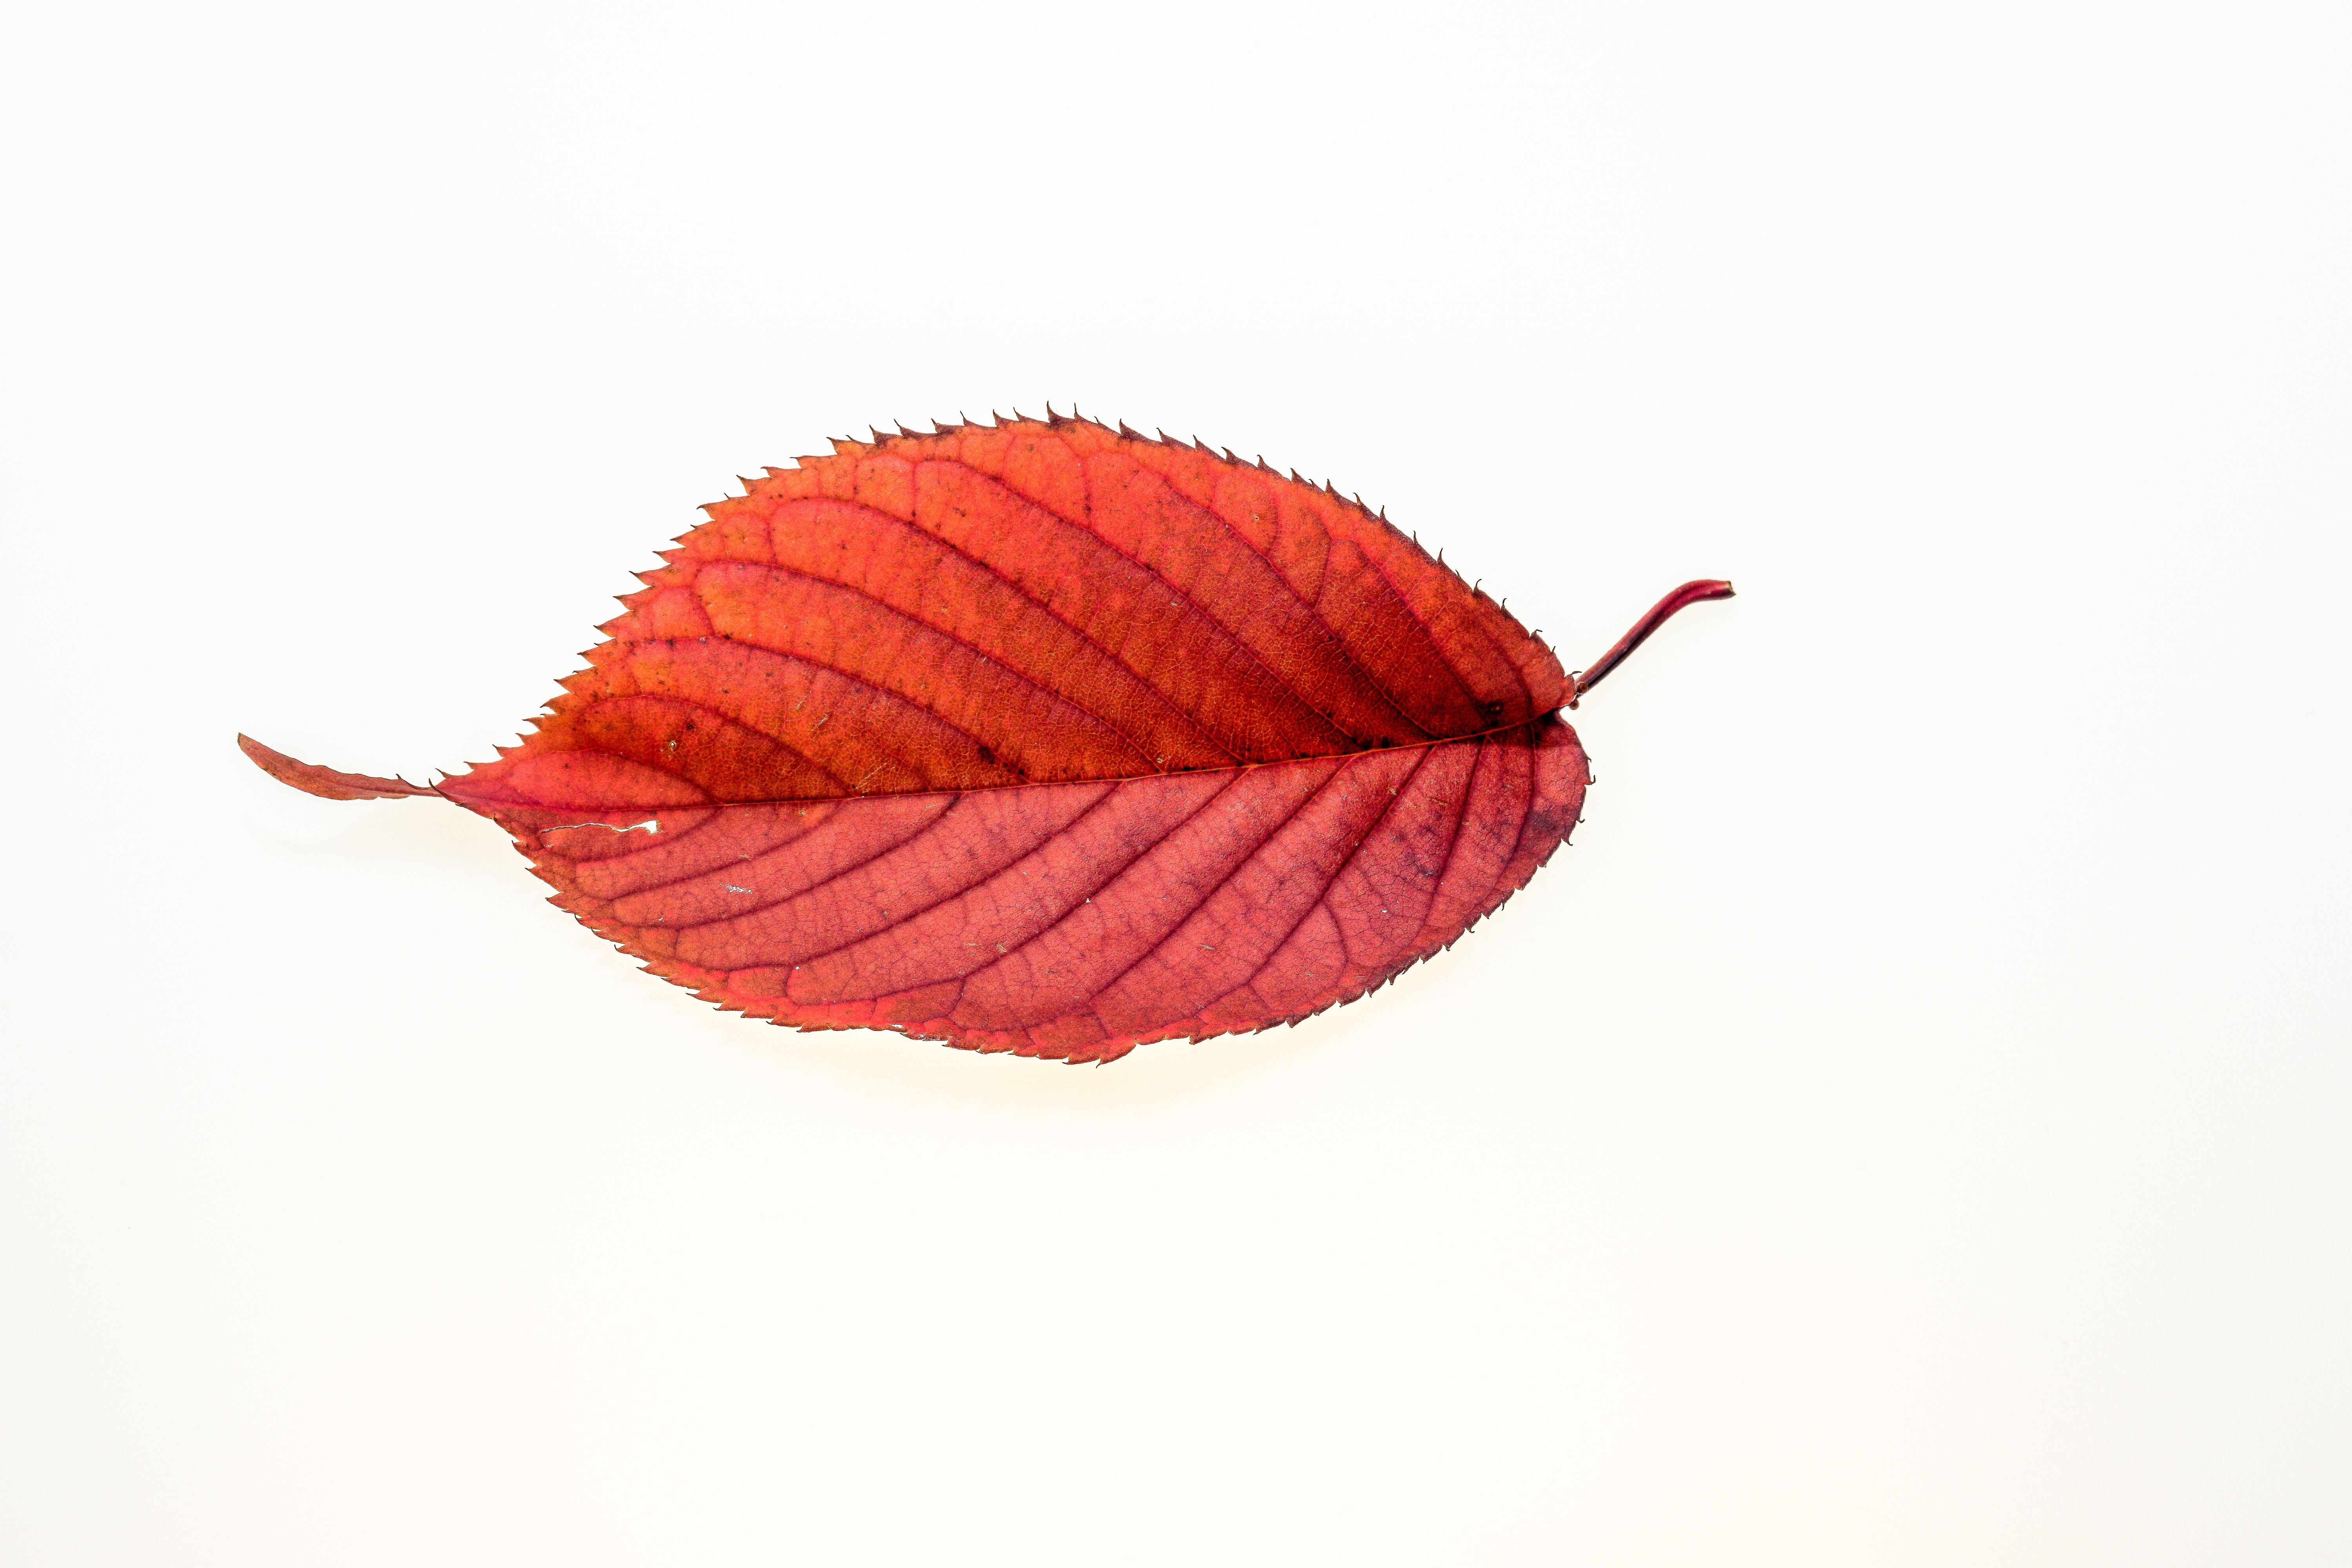
nature, plant, fruit, leaf, flower, petal, food, golden, red, produce, color, autumn, maple leaf, leaves, organ, fall foliage, leaves in the autumn, colors of autumn, flowering plant, land plant